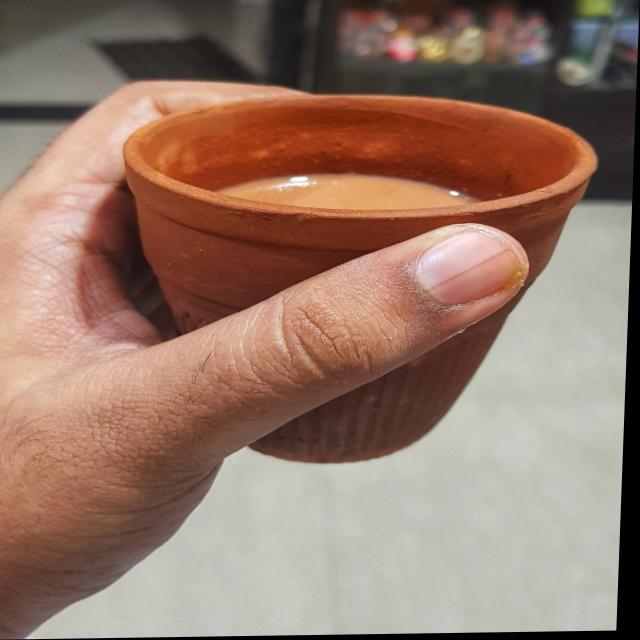
Dish: chai